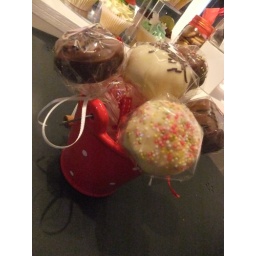
Christmas cakepops. Double chocolate and raspberry &amp;amp; white chocolate. Red spotted buckets available from My House in Newport